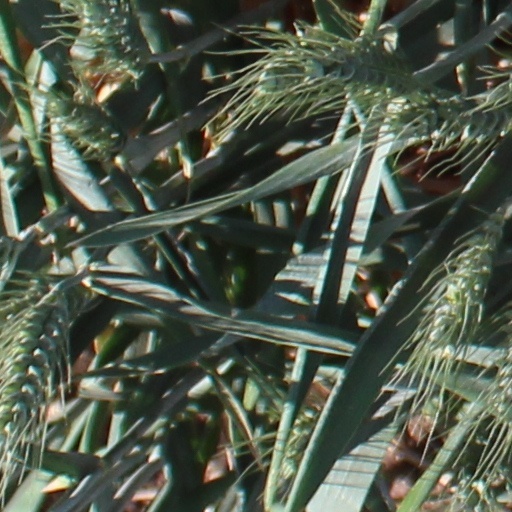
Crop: wheat